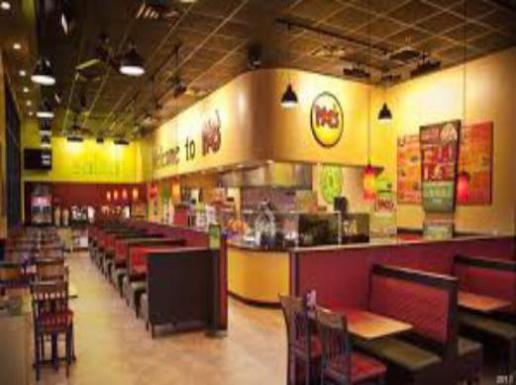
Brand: moe's southwest grill
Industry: Food